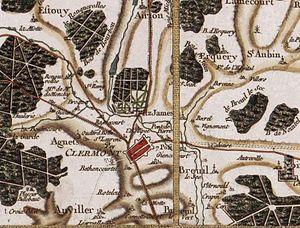
Clermont et ses environs, carte de Cassini
Clermont, dite Clermont-en-Beauvaisis ou encore Clermont-de-l'Oise afin d'éviter toute confusion, est une commune française située dans le département de l'Oise dont elle est une sous-préfecture, en région Hauts-de-France. Ses habitants sont appelés les Clermontois et les Clermontoises.